Pelham's Pillar

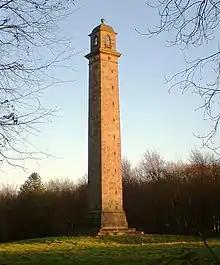
Pelham's Pillar

Pelham's Pillar is a 39-metre (128 ft) high monument and viewing tower in Cabourne, Lincolnshire, England. It is a Grade II listed building, located on the Brocklesby Park estate, part of the wider Yarborough estate.